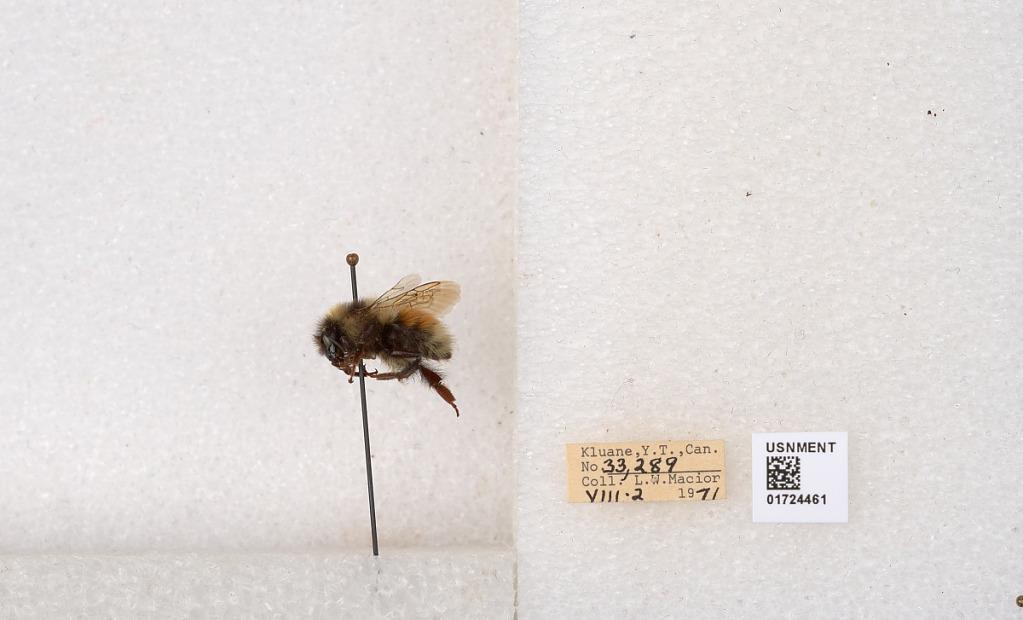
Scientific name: Bombus (Pyrobombus) sylvicola Kirby
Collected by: L. Macior
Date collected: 1971-8-2
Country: Canada
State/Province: Yukon Teritory
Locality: Kluane National Park and Reserve
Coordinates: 60.7493, -139.504